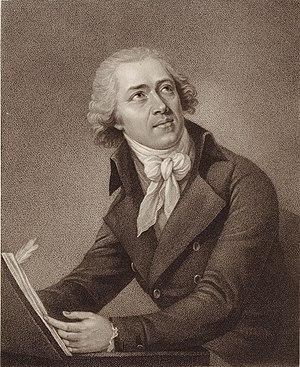
Leopold Kozeluch, né à Velvary le 26 juin 1747 et mort à Vienne le 7 mai 1818, est un compositeur bohémien de la période classique viennoise.